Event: Nepal Earthquake
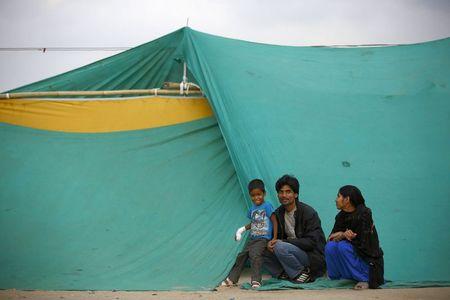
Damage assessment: damage